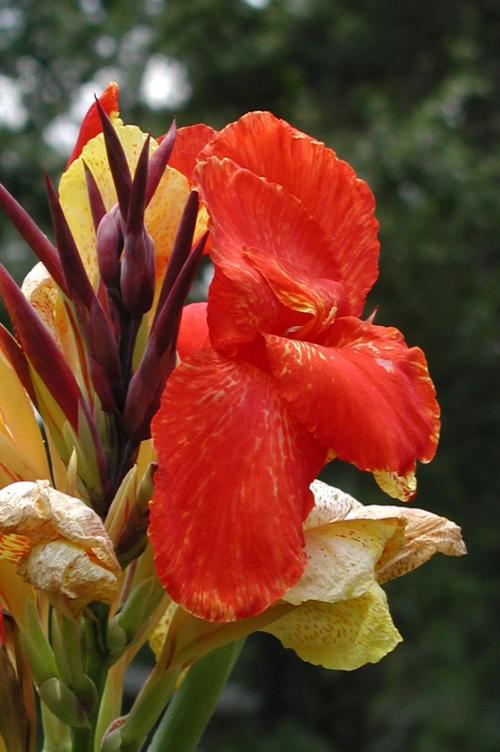
Label: canna lily